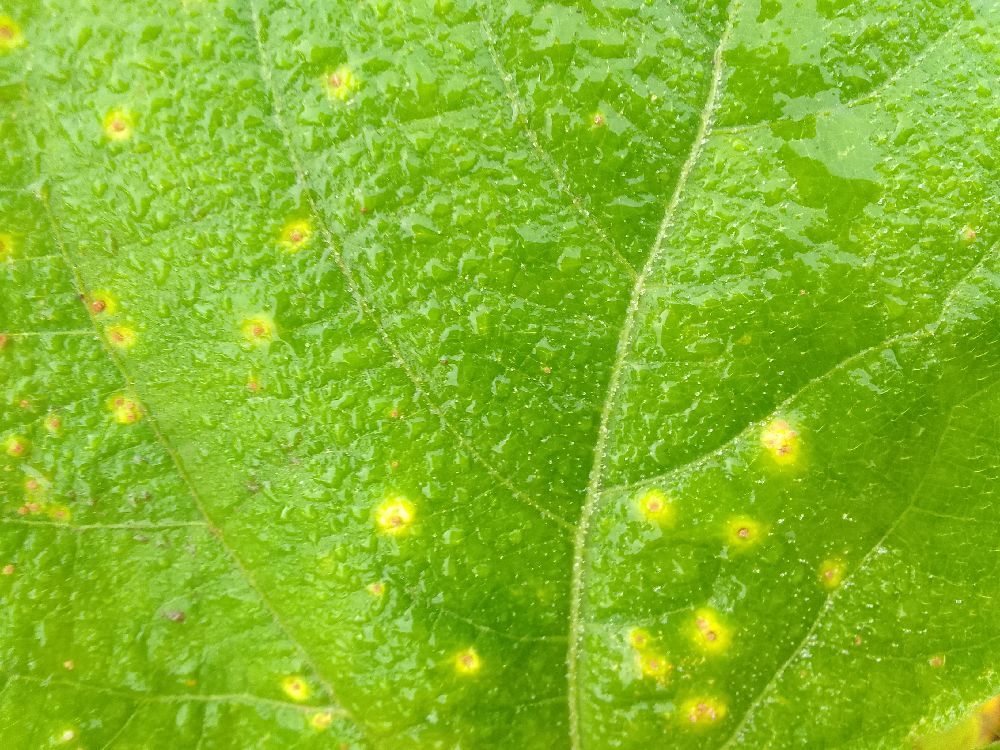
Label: rust